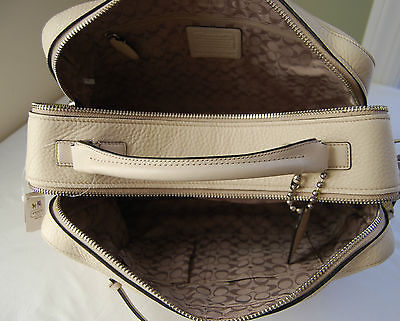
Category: toaster